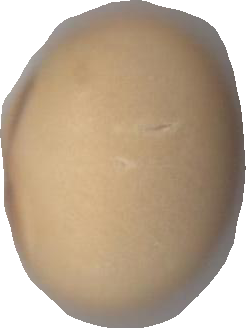
Variety: Dega